Deadpool (film)

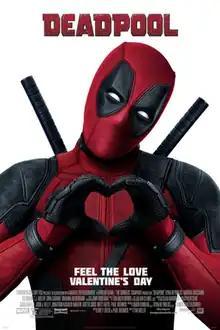
Theatrical release poster

Deadpool is a 2016 American superhero film based on the Marvel Comics character of the same name. Directed by Tim Miller (in his directorial debut) and written by Rhett Reese and Paul Wernick, it is a spin-off of the "X-Men" film series and its overall eighth installment. The film stars Ryan Reynolds in the title role, alongside Morena Baccarin, Ed Skrein, T.J. Miller, Gina Carano, and Brianna Hildebrand. In the film, Wade Wilson hunts the man responsible for giving him mutant abilities and a scarred physical appearance, becoming the antihero Deadpool.